Gustav Brecher

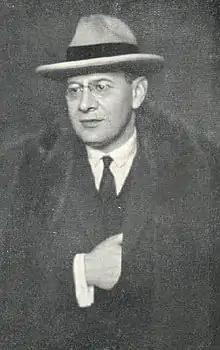
Gustav Brecher between 1903 and 1911; photograph by Rudolf Dührkoop

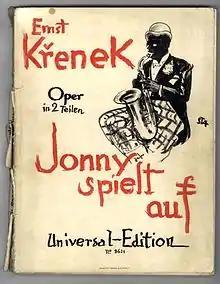
Brecher also conducted the world premiere of Ernst Krenek's opera

Gustav Brecher (5 February 1879 – May 1940) was a German conductor, composer, and music critic. As director of the Leipzig Opera, he conducted world premieres of works by Ernst Krenek and Kurt Weill, including "Jonny spielt auf" and "Rise and Fall of the City of Mahagonny". He was dismissed by the Nazis in 1933, lived at risk in Stalingrad, Berlin, Prague, and finally Ostend, where he took his life together with his wife's.